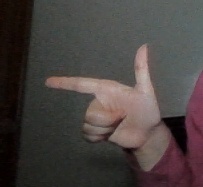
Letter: yaa